Gašinci Military Training Grounds

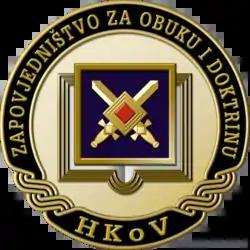
Badge of the Croatian Army Training and Doctrine Command

The "Gašinci" Military Training Grounds is a Croatian Army training base located 10 kilometers from Đakovo, in the region of Slavonia, Croatia. The complex is a part of the Croatian Army Training and Doctrine Command.